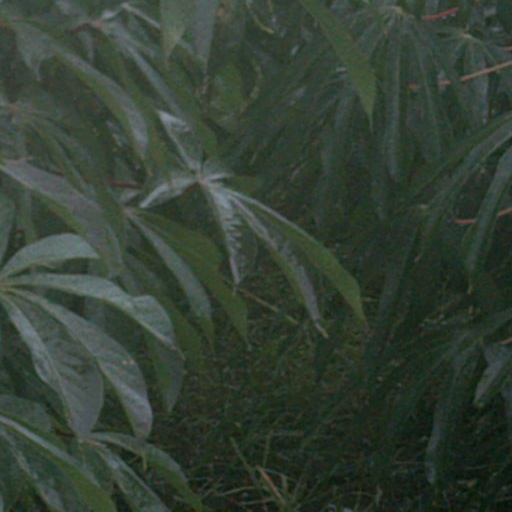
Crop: cassava